Praia

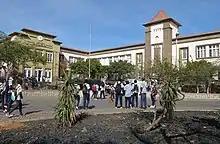
Liceu Domingos Ramos.

According to the national statistics office, the city's population was estimated 159,050 as of July 2017. As of the mid-19th century, the population was estimated at 1,500 to 2,000.